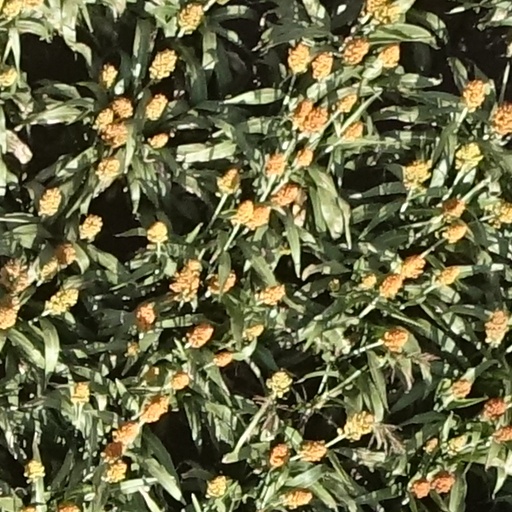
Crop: sorghum